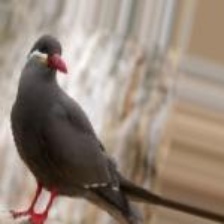
Species: INCA TERN
Scientific name: LAROSTERNA INCA